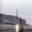
Label: rocket